London Borough of Southwark

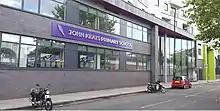
John Keats Primary School on Rotherhithe New Road opened in 2018.

London South Bank University (LSBU) has over 23,000 students and 1,700 staff at its principal Elephant and Castle site. The Chancellor is the entrepreneur newscaster Richard Farleigh.